Skalná

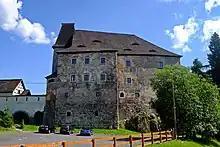
Vildštejn Castle

The Romanesque Vildštejn Castle was founded in 1166. It was inhabited until the 19th century, when it was transformed into a malting plant. Today it is a museum.